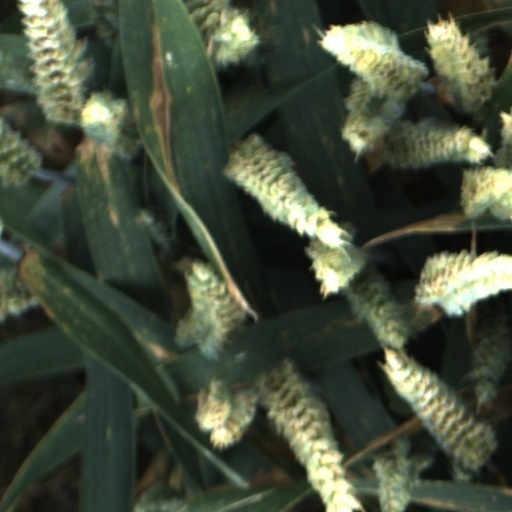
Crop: wheat